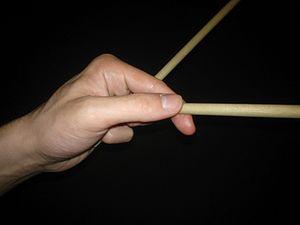
Le marimba est un xylophone africain à résonateurs qui s'est répandu dans certains pays de l'Amérique latine. Le mot marimba est d'origine bantoue ; les xylophones européens et hypothétiquement des instruments précolombiens ont pu avoir contribué à la formation de l'instrument latino-américain actuel, développé au Mexique et au Guatemala à la fin du XIXᵉ siècle.